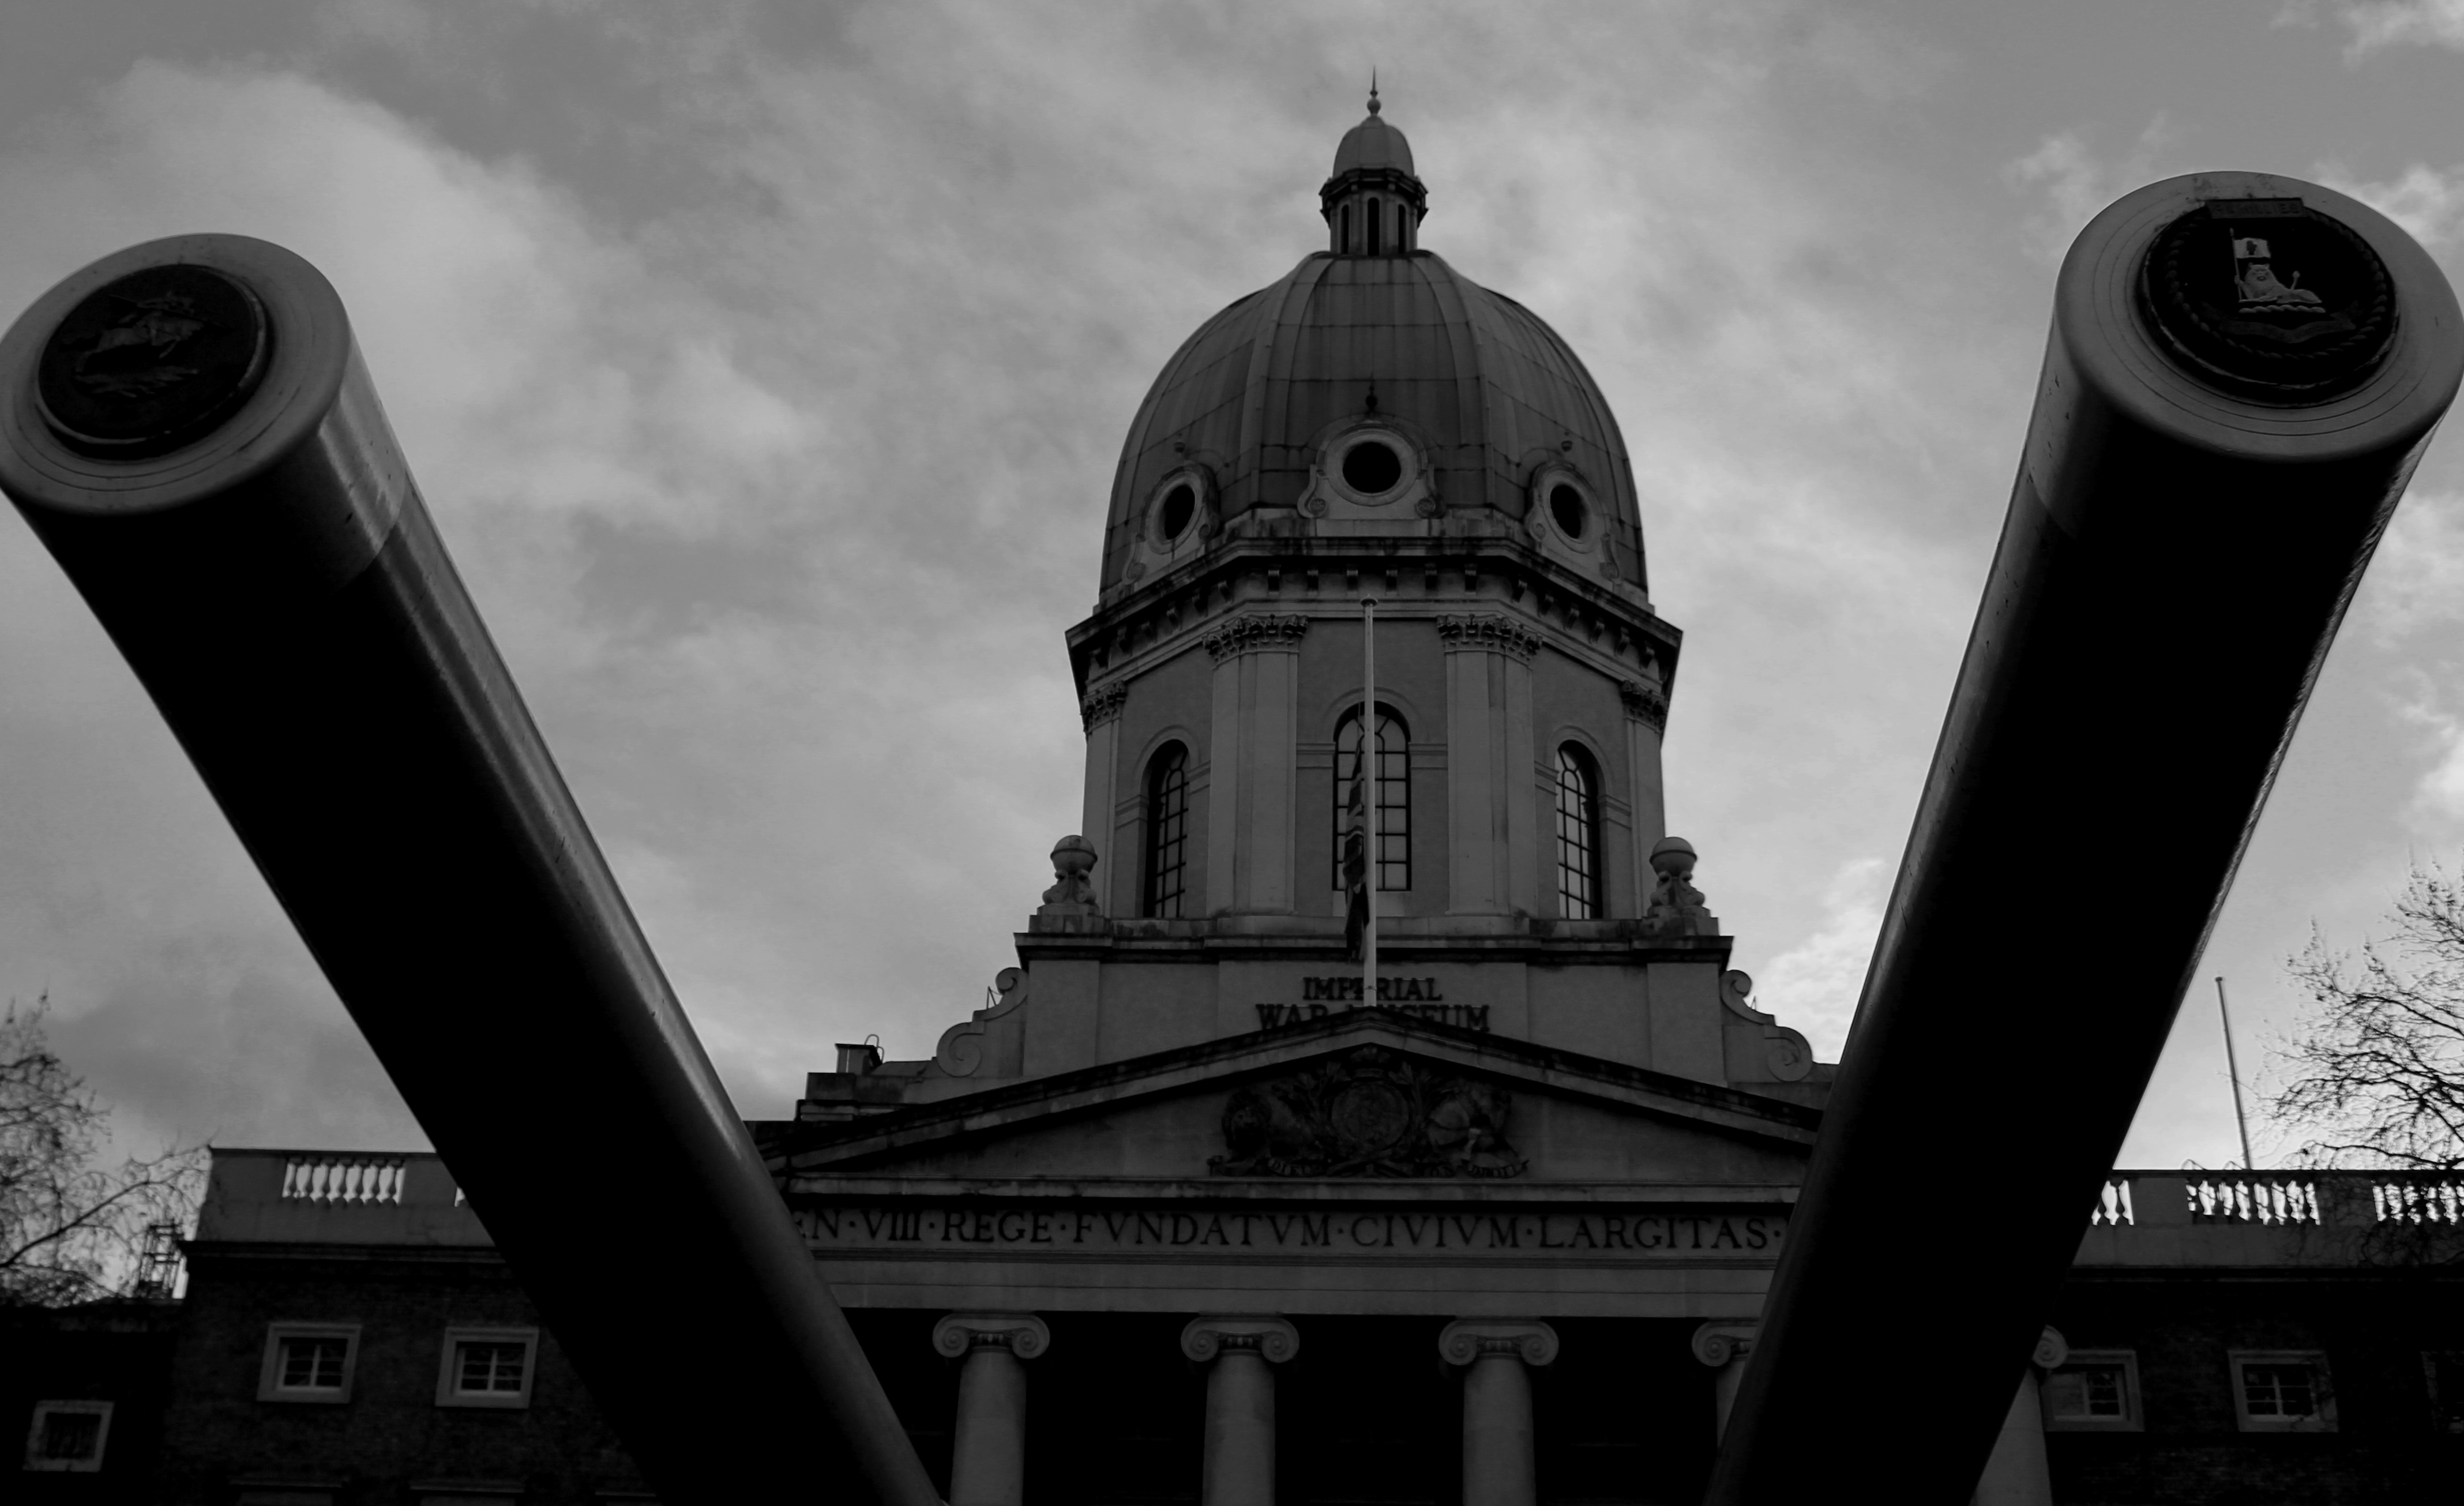
silhouette, light, black and white, photography, texture, photo, explore, tower, museum, canon, landmark, contrast, darkness, black, monochrome, artwork, flickr, colour, london, war, art, eos, mono, symmetry, foto, facebook, imperial, shape, twitter, vividstriking, anawesomeshot, dazzlingshot, interestingness, pinterest, leshaines, leshaines123, bestofshots, monochrome photography